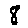
Label: 8